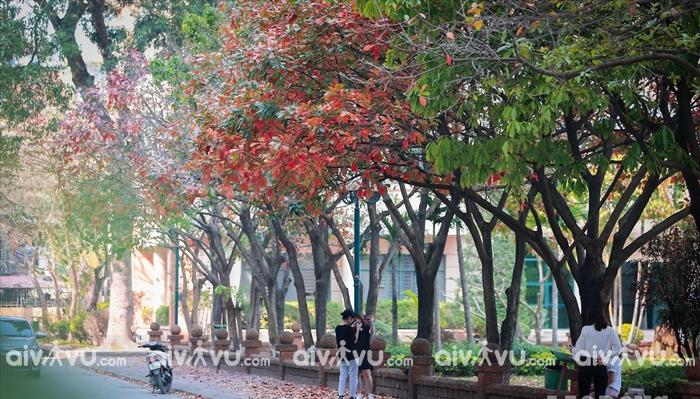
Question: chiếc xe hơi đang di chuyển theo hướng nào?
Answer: chiếc xe hơi đang chạy về hướng chiếc xe máy